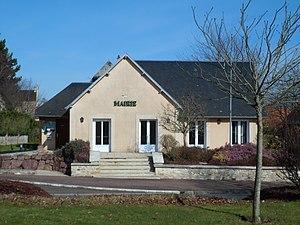
Missy
Missy est une ancienne commune française, située dans le département du Calvados en région Normandie, devenue le 1ᵉʳ janvier 2016 une commune déléguée au sein de la commune nouvelle de Noyers-Missy puis de celle de Val d'Arry au 1ᵉʳ janvier 2017.